John of Gaunt's Palace, Lincoln

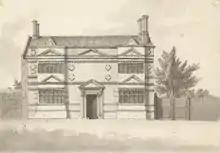
Colonel Bromhead's House, High Street, Lincoln c 1784

A drawing by Samuel Hieronymus Grimm shows a building described as the "Old Hospital" abutting on to the hall range with its two fine late medieval windows. These buildings were on the west side behind the High Street frontage of the palace. The hospital building should date from around 1500, and the lozenge-shaped terminals to the doorway and the sunken panels to the spandrels find a very close parallel with the Chancery, in Minster Yard, Lincoln. This is probably the building that Edward James Willson mentions as having been demolished around 1810 and it is not shown on J. S. Padley's survey of Lincoln in 1842.